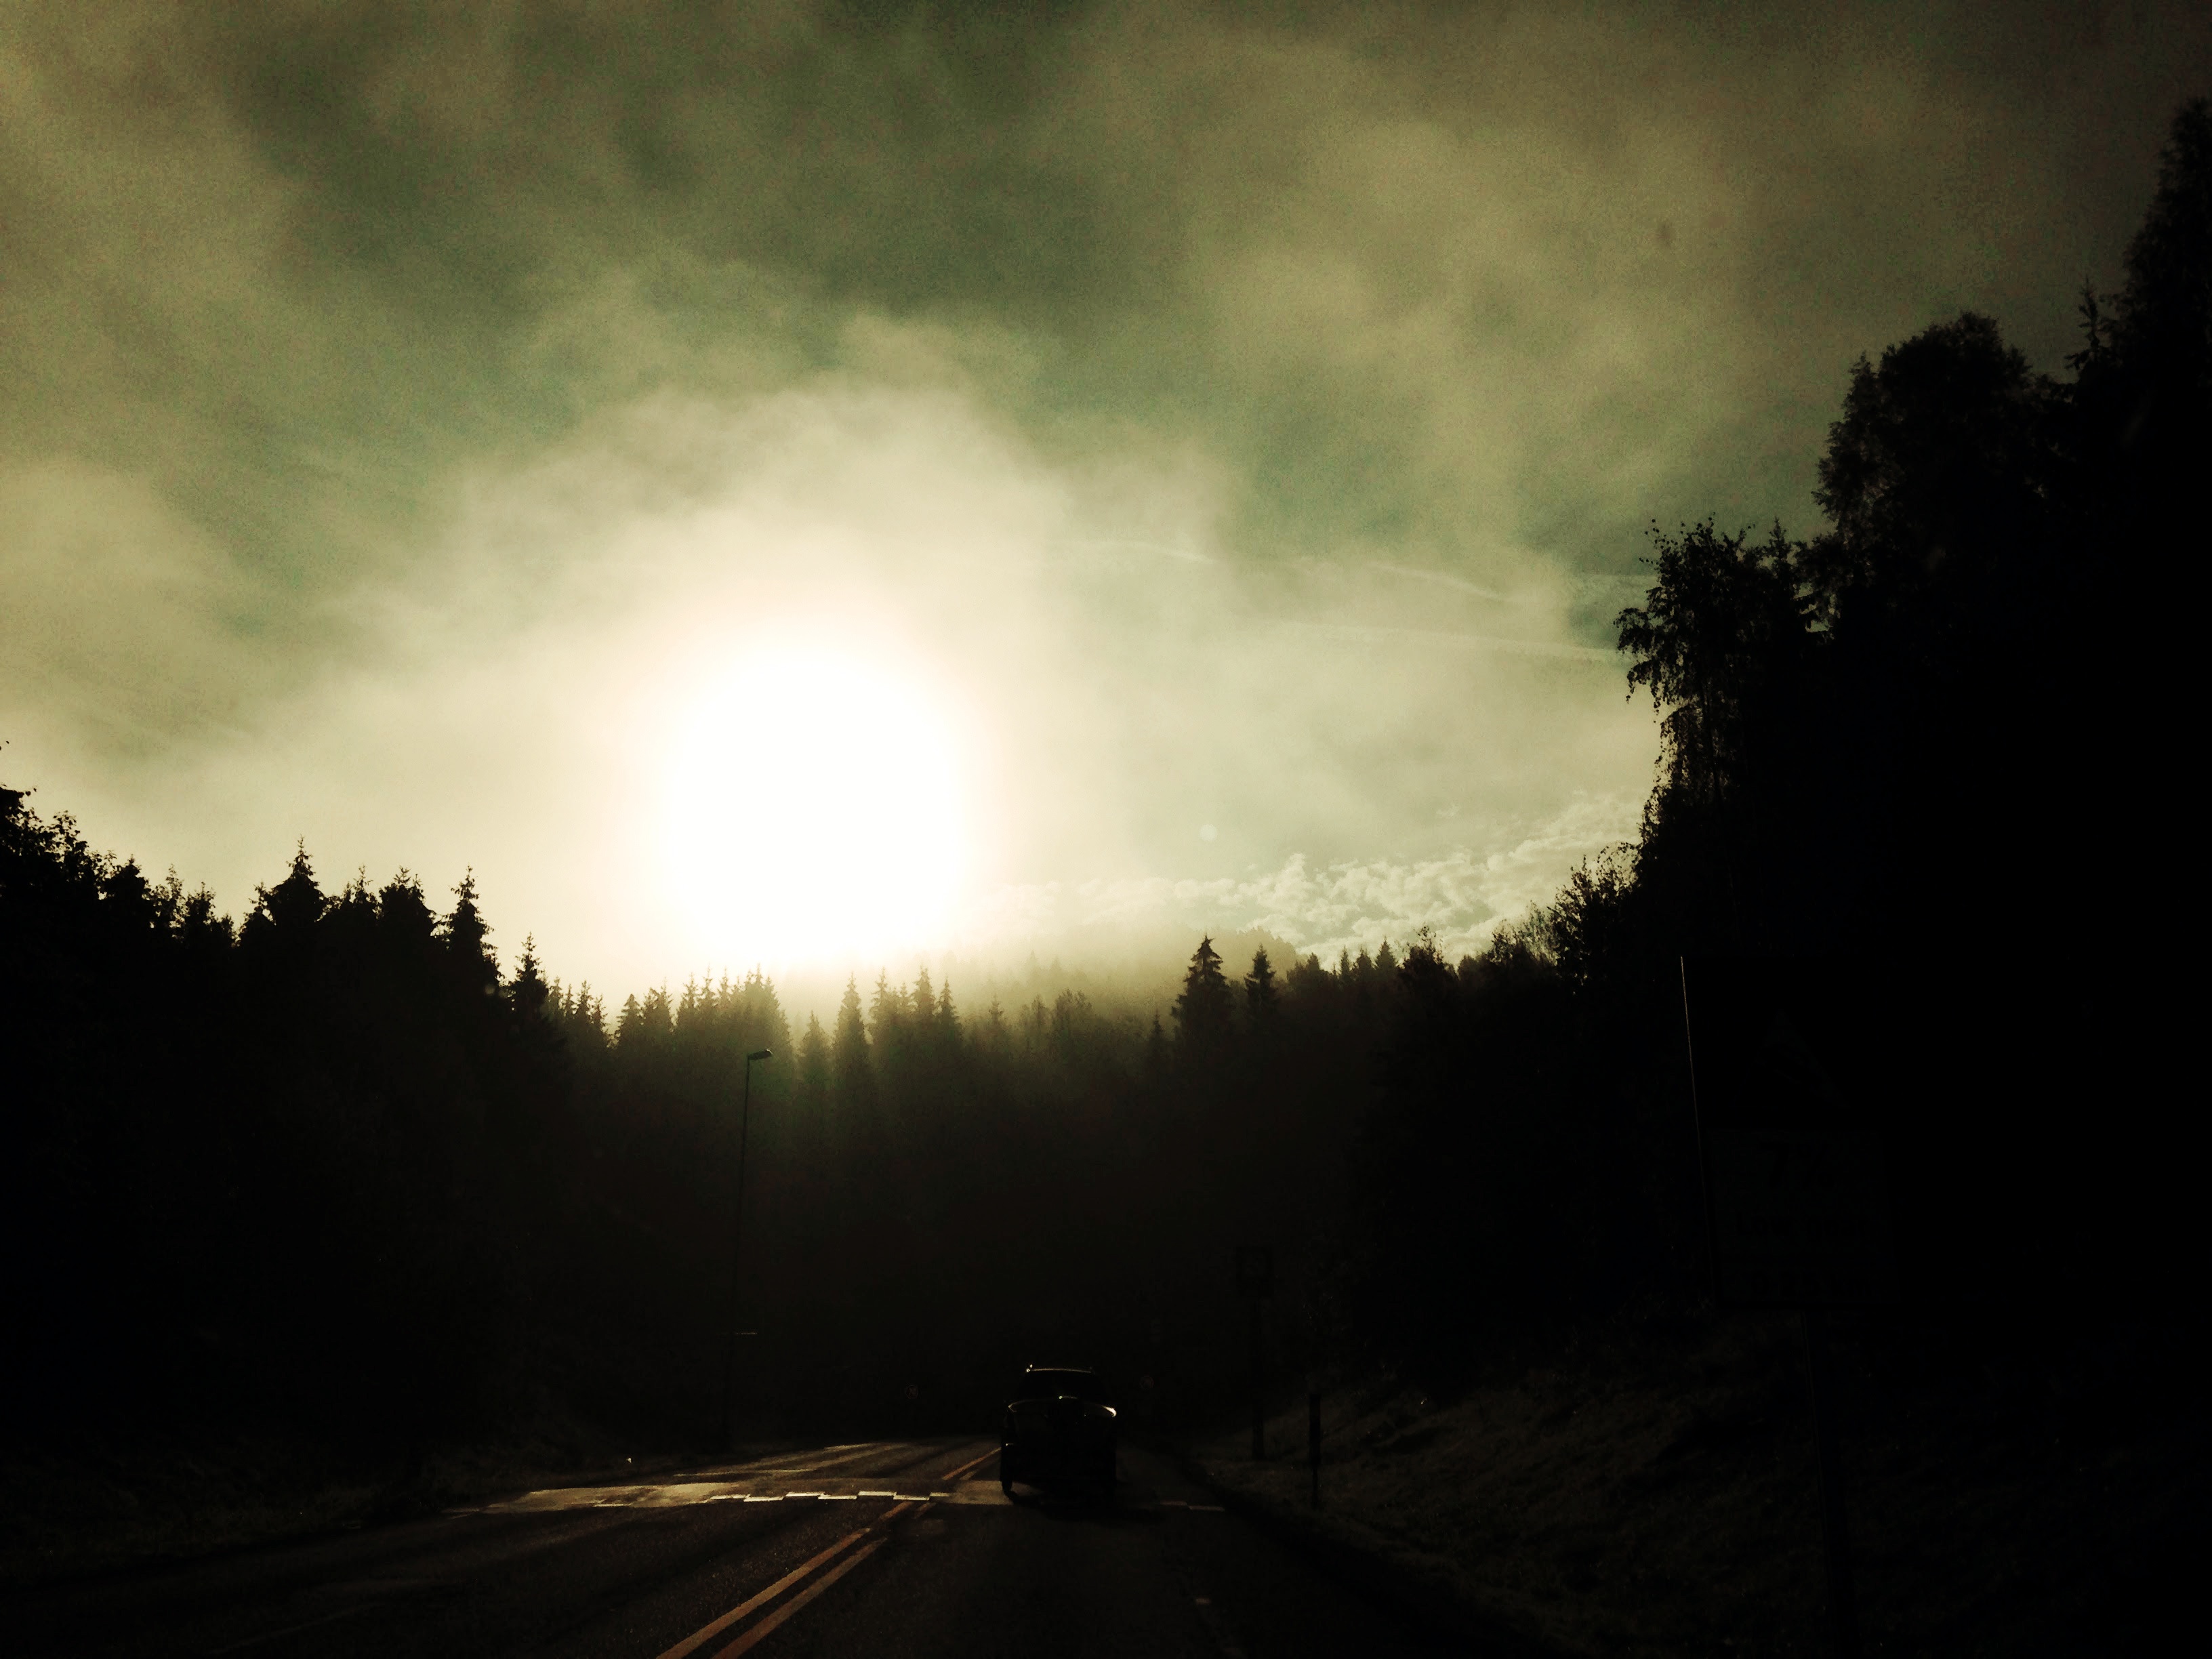
tree, nature, light, cloud, sky, sun, sunrise, sunset, mist, night, sunlight, morning, dawn, atmosphere, dusk, evening, weather, darkness, atmospheric phenomenon